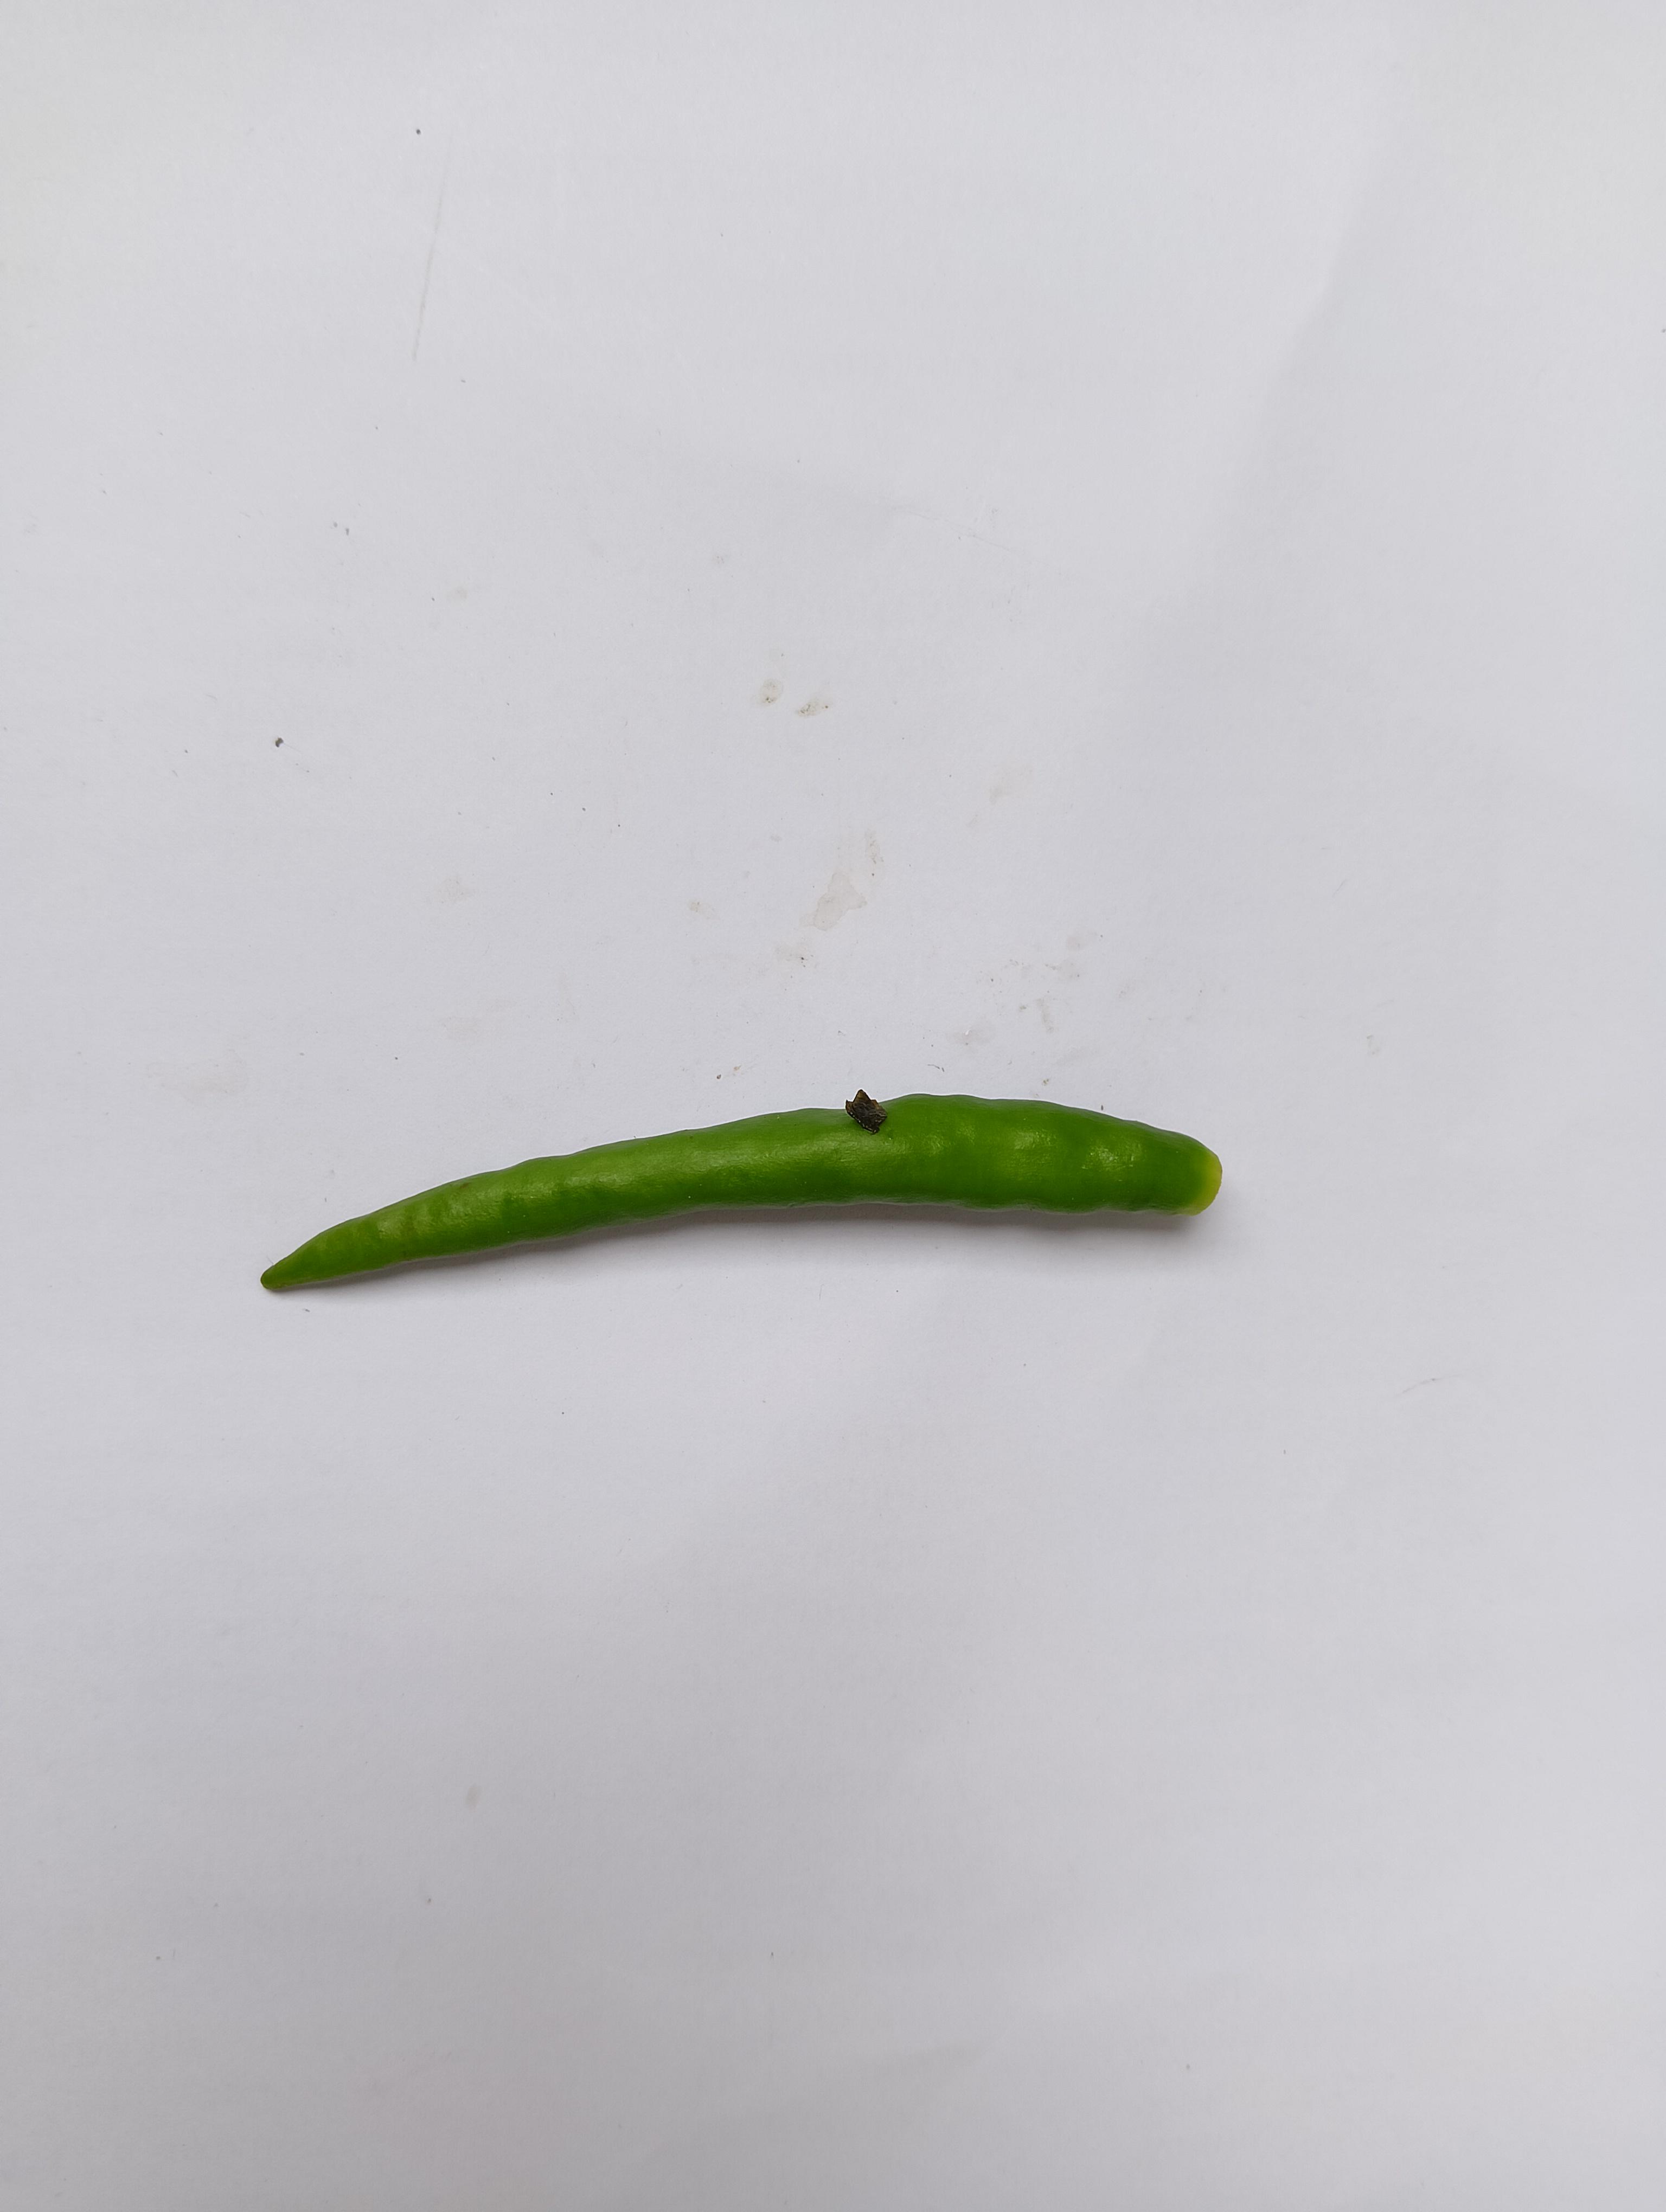
Label: Green Chili